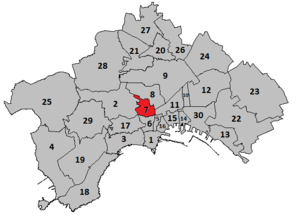
L'Avvocata est un quartier de Naples faisant partie de la Deuxième municipalité de la ville avec les quartiers de Montecalvario, Mercato, Pendino, Porto et San Giuseppe.